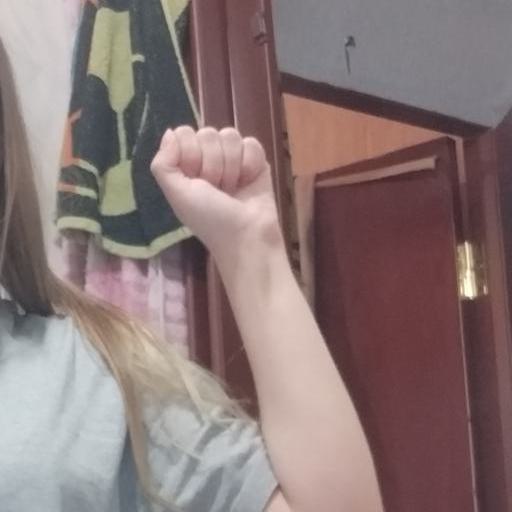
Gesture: fist